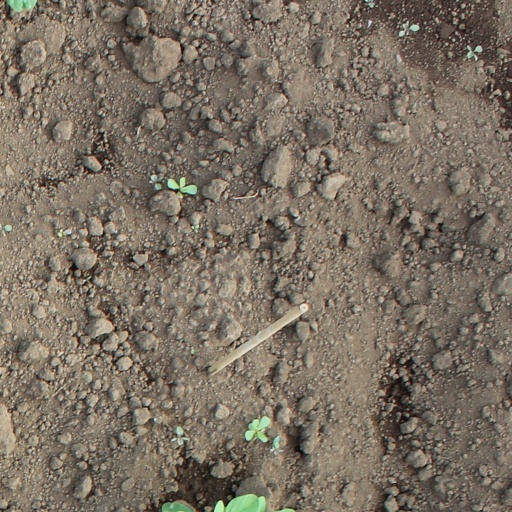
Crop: soybean